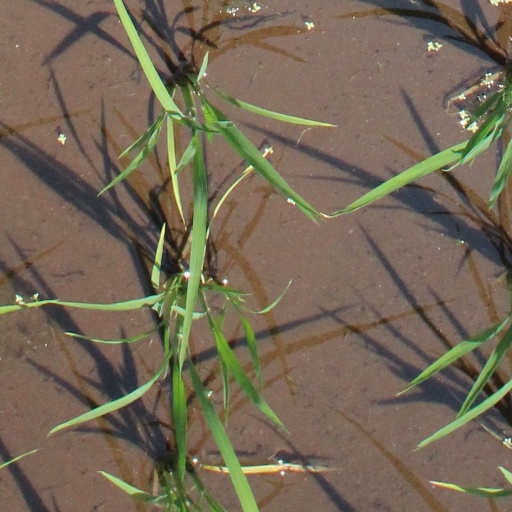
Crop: rice